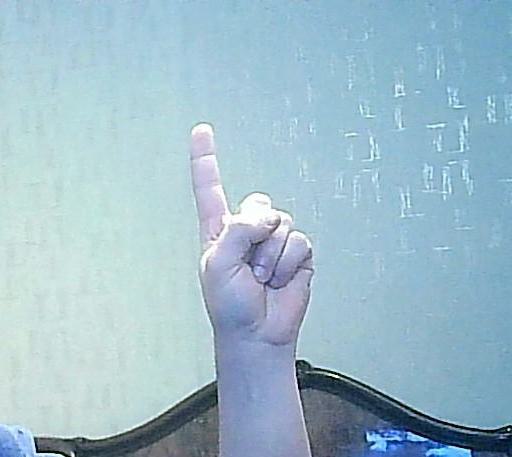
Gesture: one